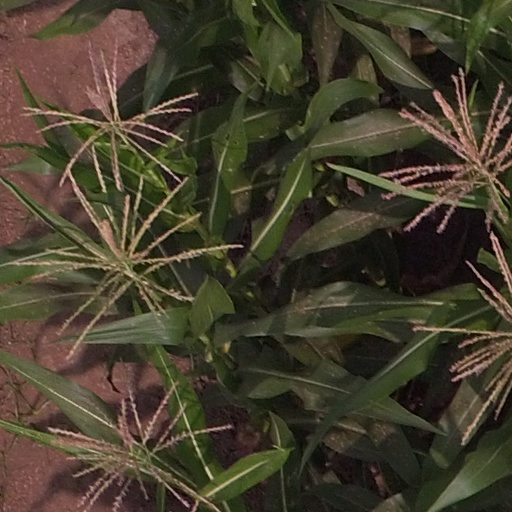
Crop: maize; corn